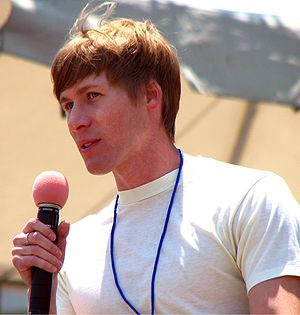
Oscaruddelingen 2009 / Vindere og nominerede / Bedste manuskript
Dustin Lance Black
Oscaruddelingen 2009 fandt sted 22. februar 2009 i Kodak Theatre i Los Angeles. Det var den 81. uddeling af oscarstatuetterne siden den første prisuddeling i 1929. Som tidligere blev alle film, der havde haft premiere i Californien i det forgangne år, betænkt til kategorien bedste film. I 2008 var der 281 kvalificerede titler. Årets vært var den australske skuespiller Hugh Jackman.